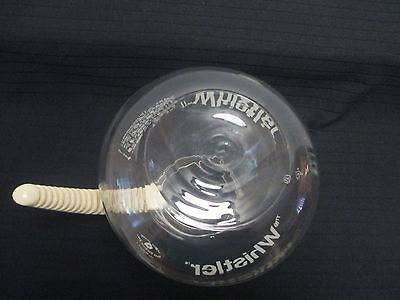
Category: kettle